Fire and Rescue New South Wales

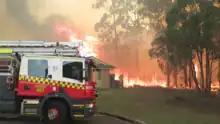
Firefighters protect houses from a bush fire

Fire and Rescue NSW operate two levels of staffing, permanent and retained. Permanent firefighters are full-time career crews who work predominately 24 hour shifts. Each permanent station is made up of four platoons, A B C & D. Each station is assigned a minimum of one Pumper with a crew of 3 firefighters and a station officer per shift. Some multi appliance stations such as City of Sydney can have as many as 20 firefighters on a platoon. Permanent stations are typically located in metropolitan areas (Such as Sydney and Newcastle) and regional centres (Such as Lismore and Dubbo).